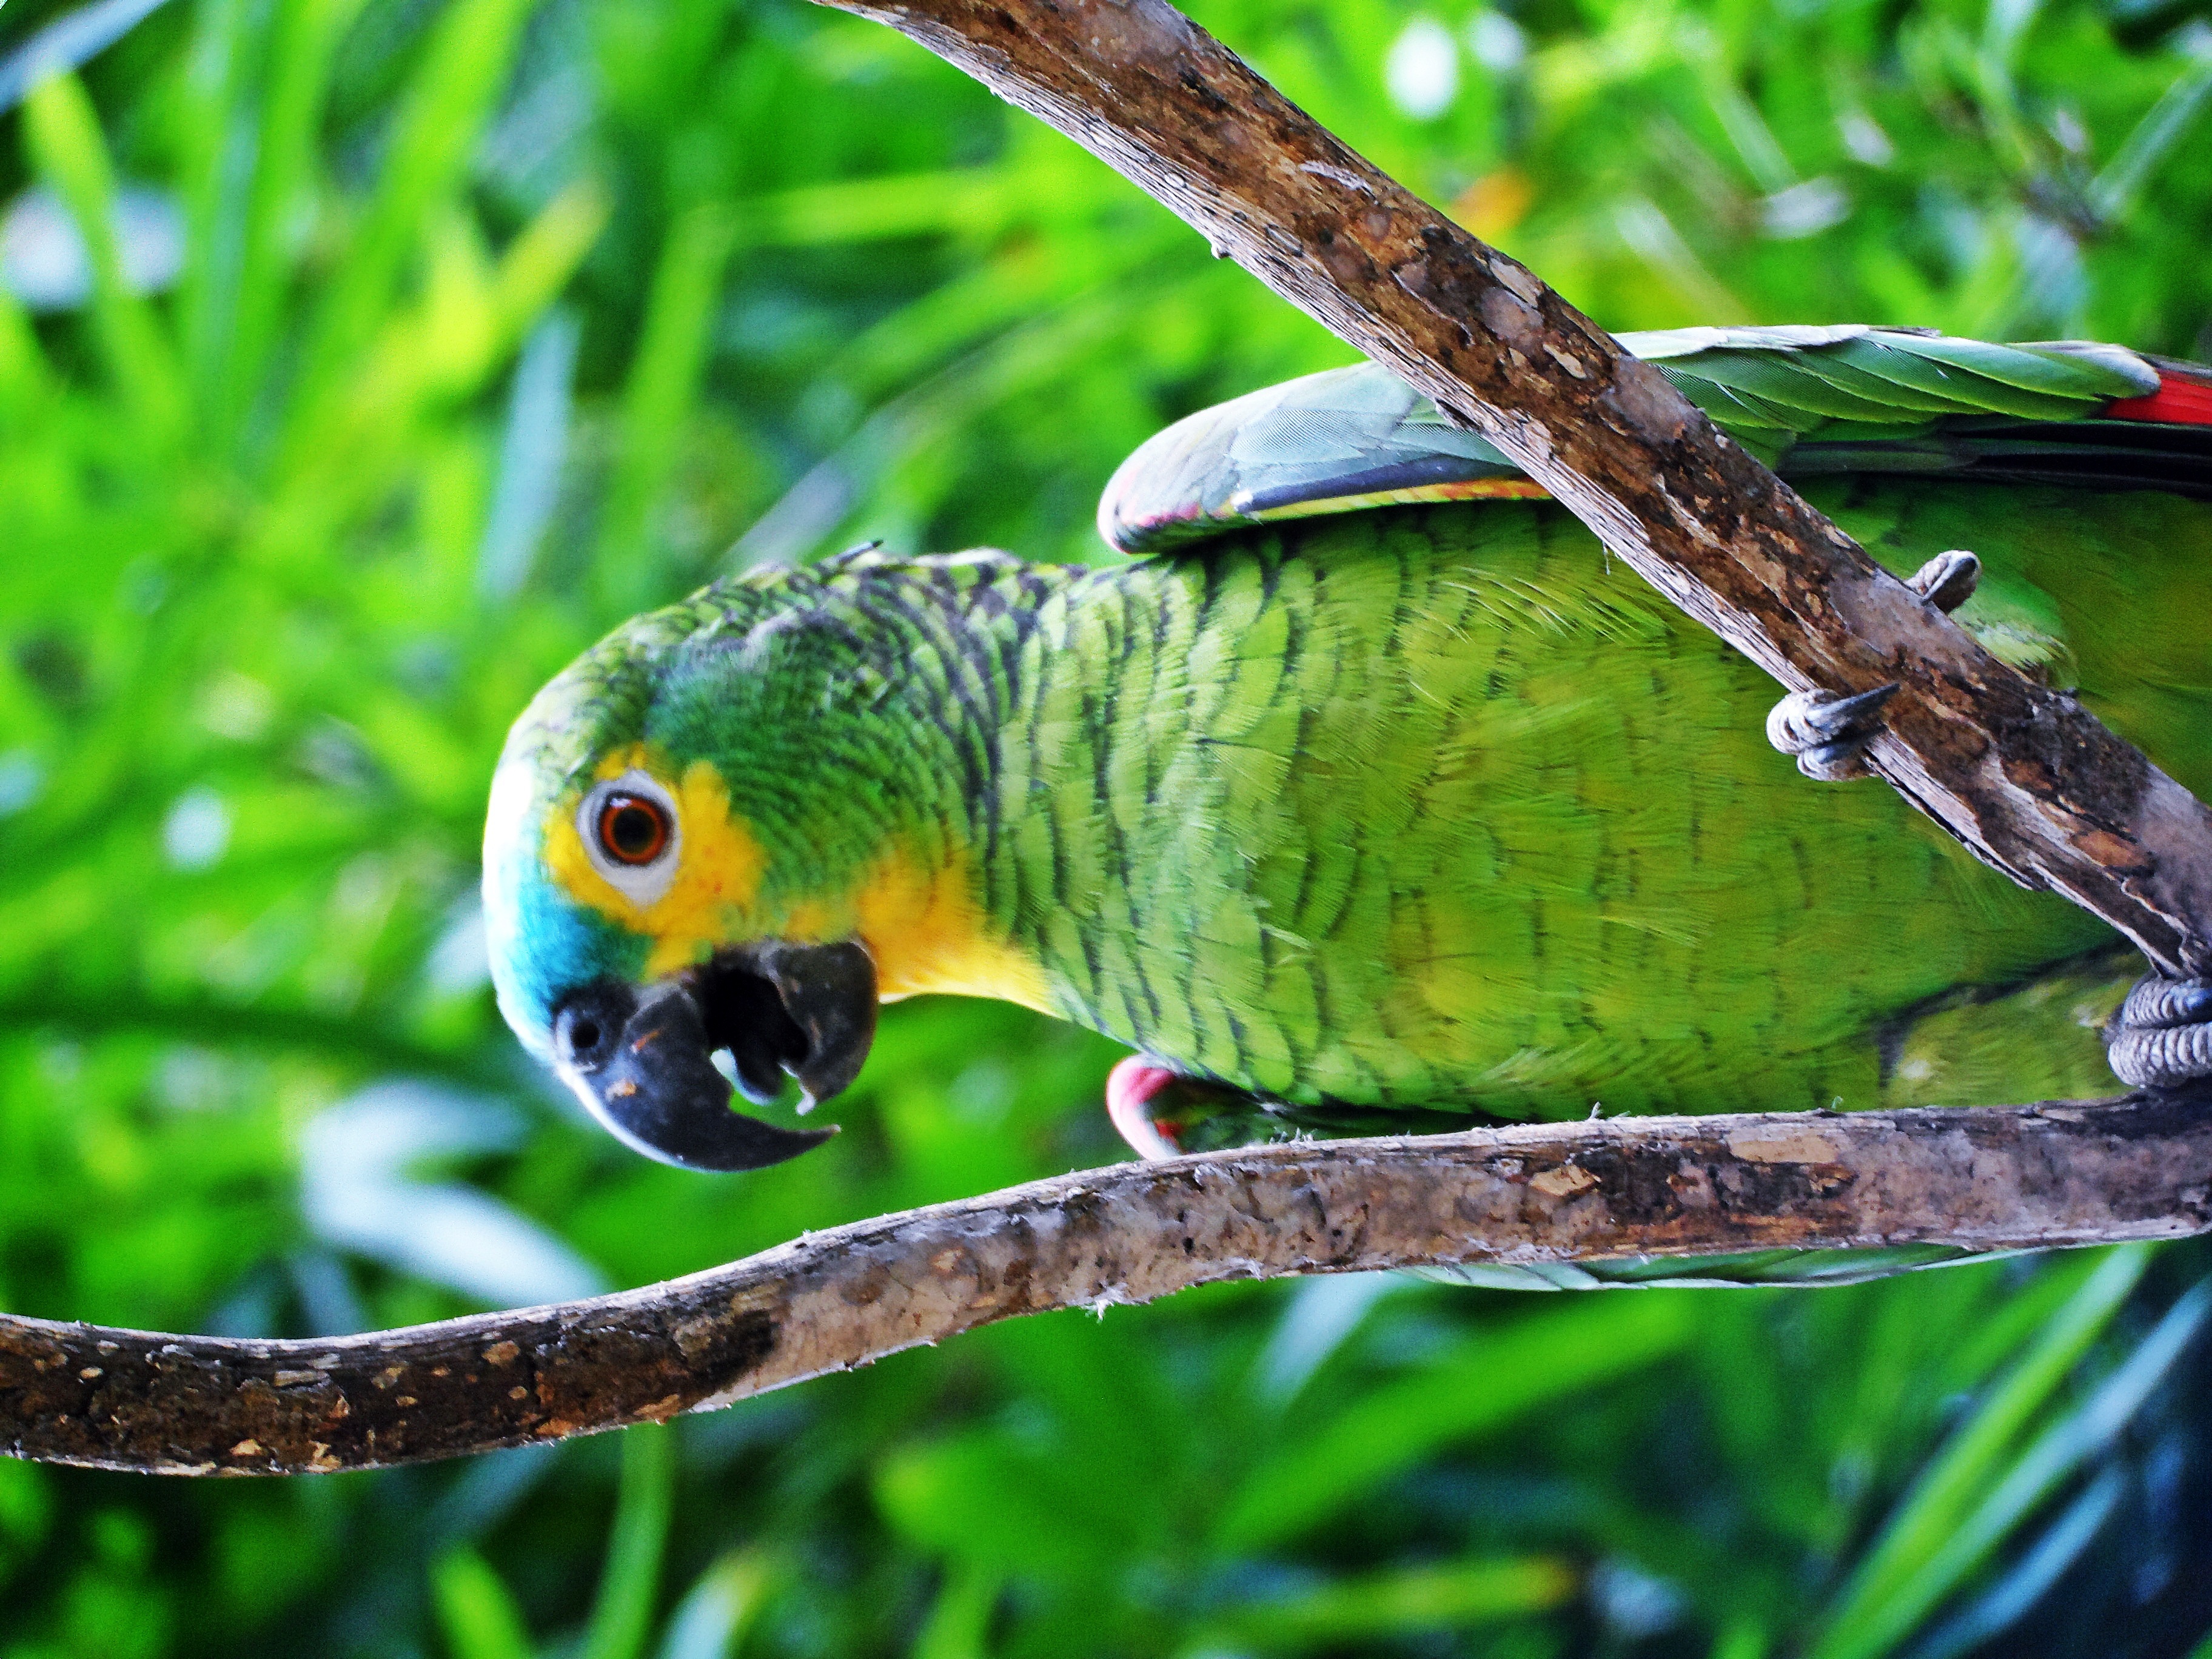
branch, bird, wildlife, green, jungle, beak, fauna, macaw, vertebrate, parrot, parakeet